Christian Bernreiter

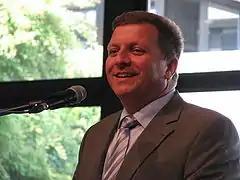

Christian Bernreiter (born 7 April 1964 in Straubing) is a German engineer and politician of the Christian Social Union (CSU) who has been serving as State Minister for Housing, Construction and Transport in the cabinet of Minister President Markus Söder since 2022.